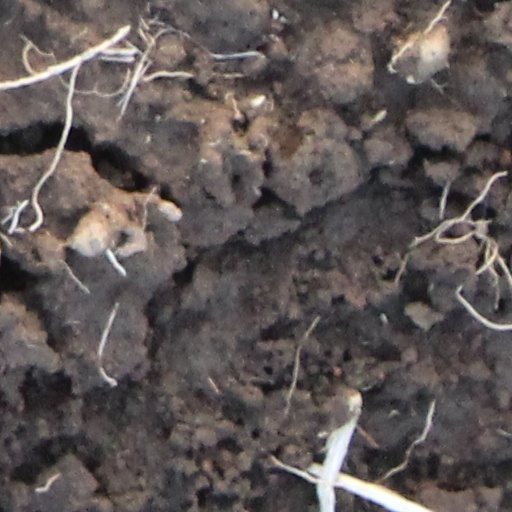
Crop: wheat